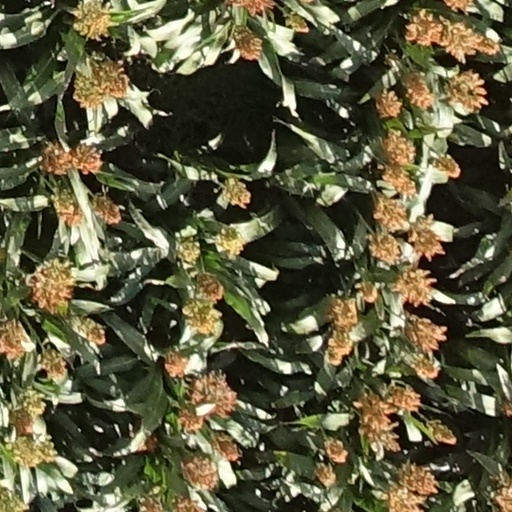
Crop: sorghum